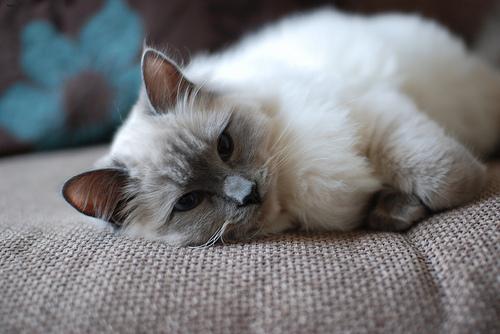
Breed: Ragdoll